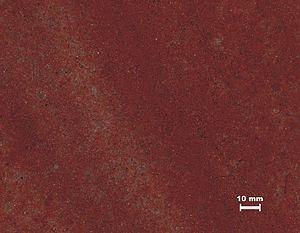
l'échantillon de Quartzite de Dala ou Quartzite de Wasa (Quartzit), Suede, Dalarnas län (Mångsbodarna)